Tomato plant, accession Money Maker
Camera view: vertical (180 deg); turntable rotation: 30 degrees
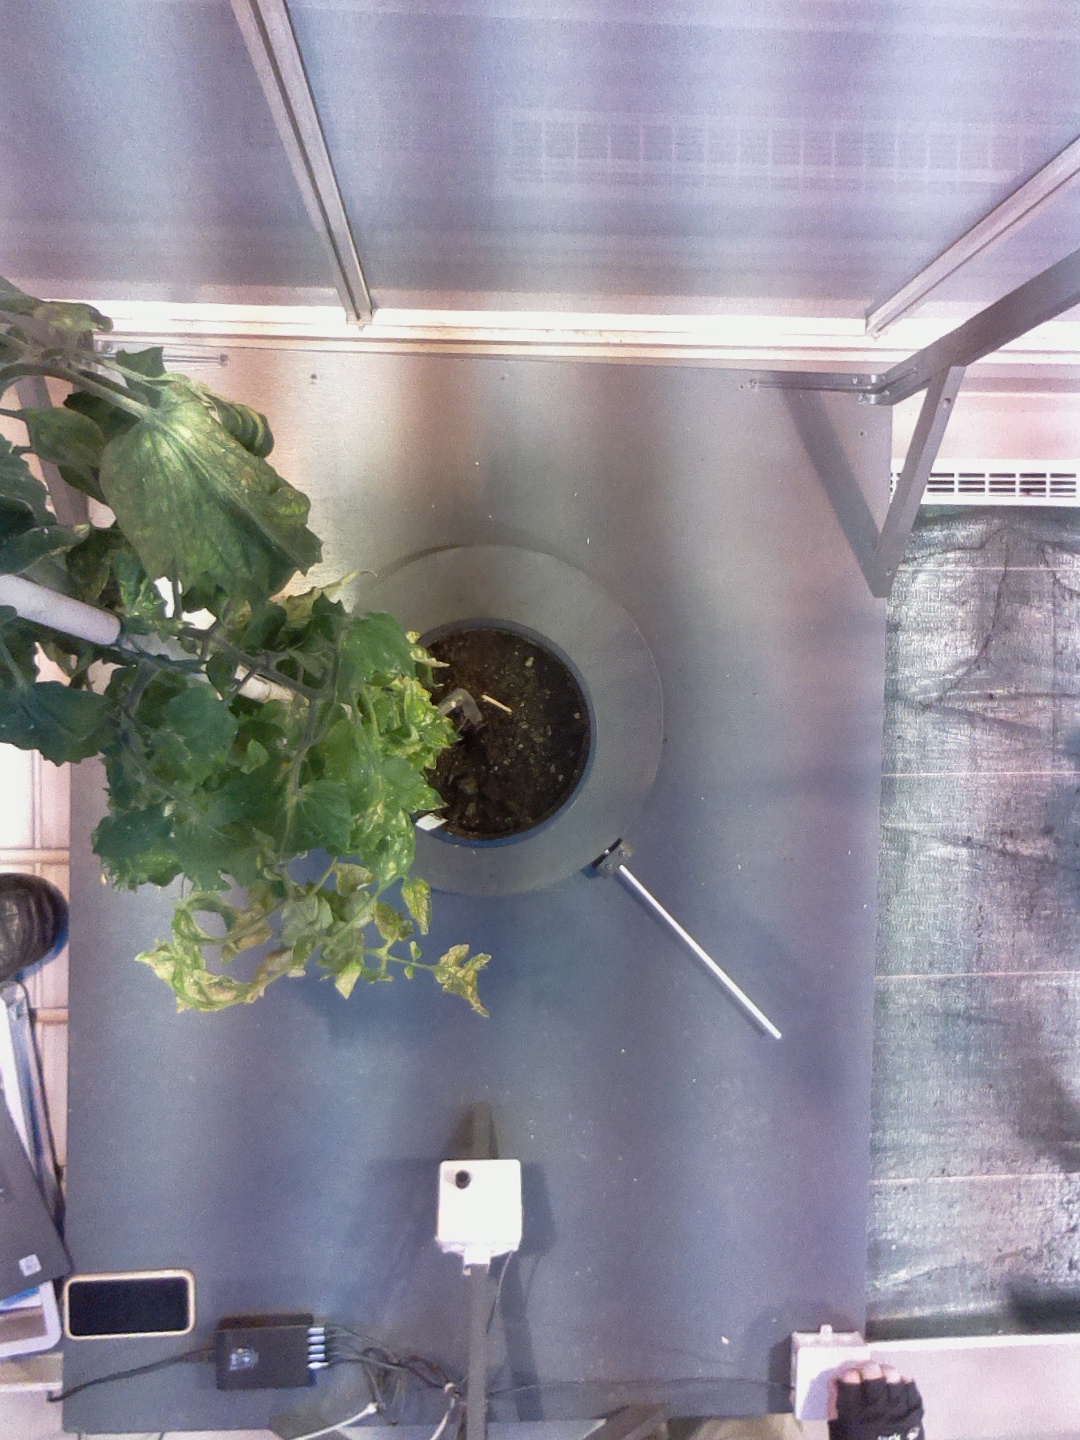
BBCH growth stage 78: 80% -90% of final fruit size